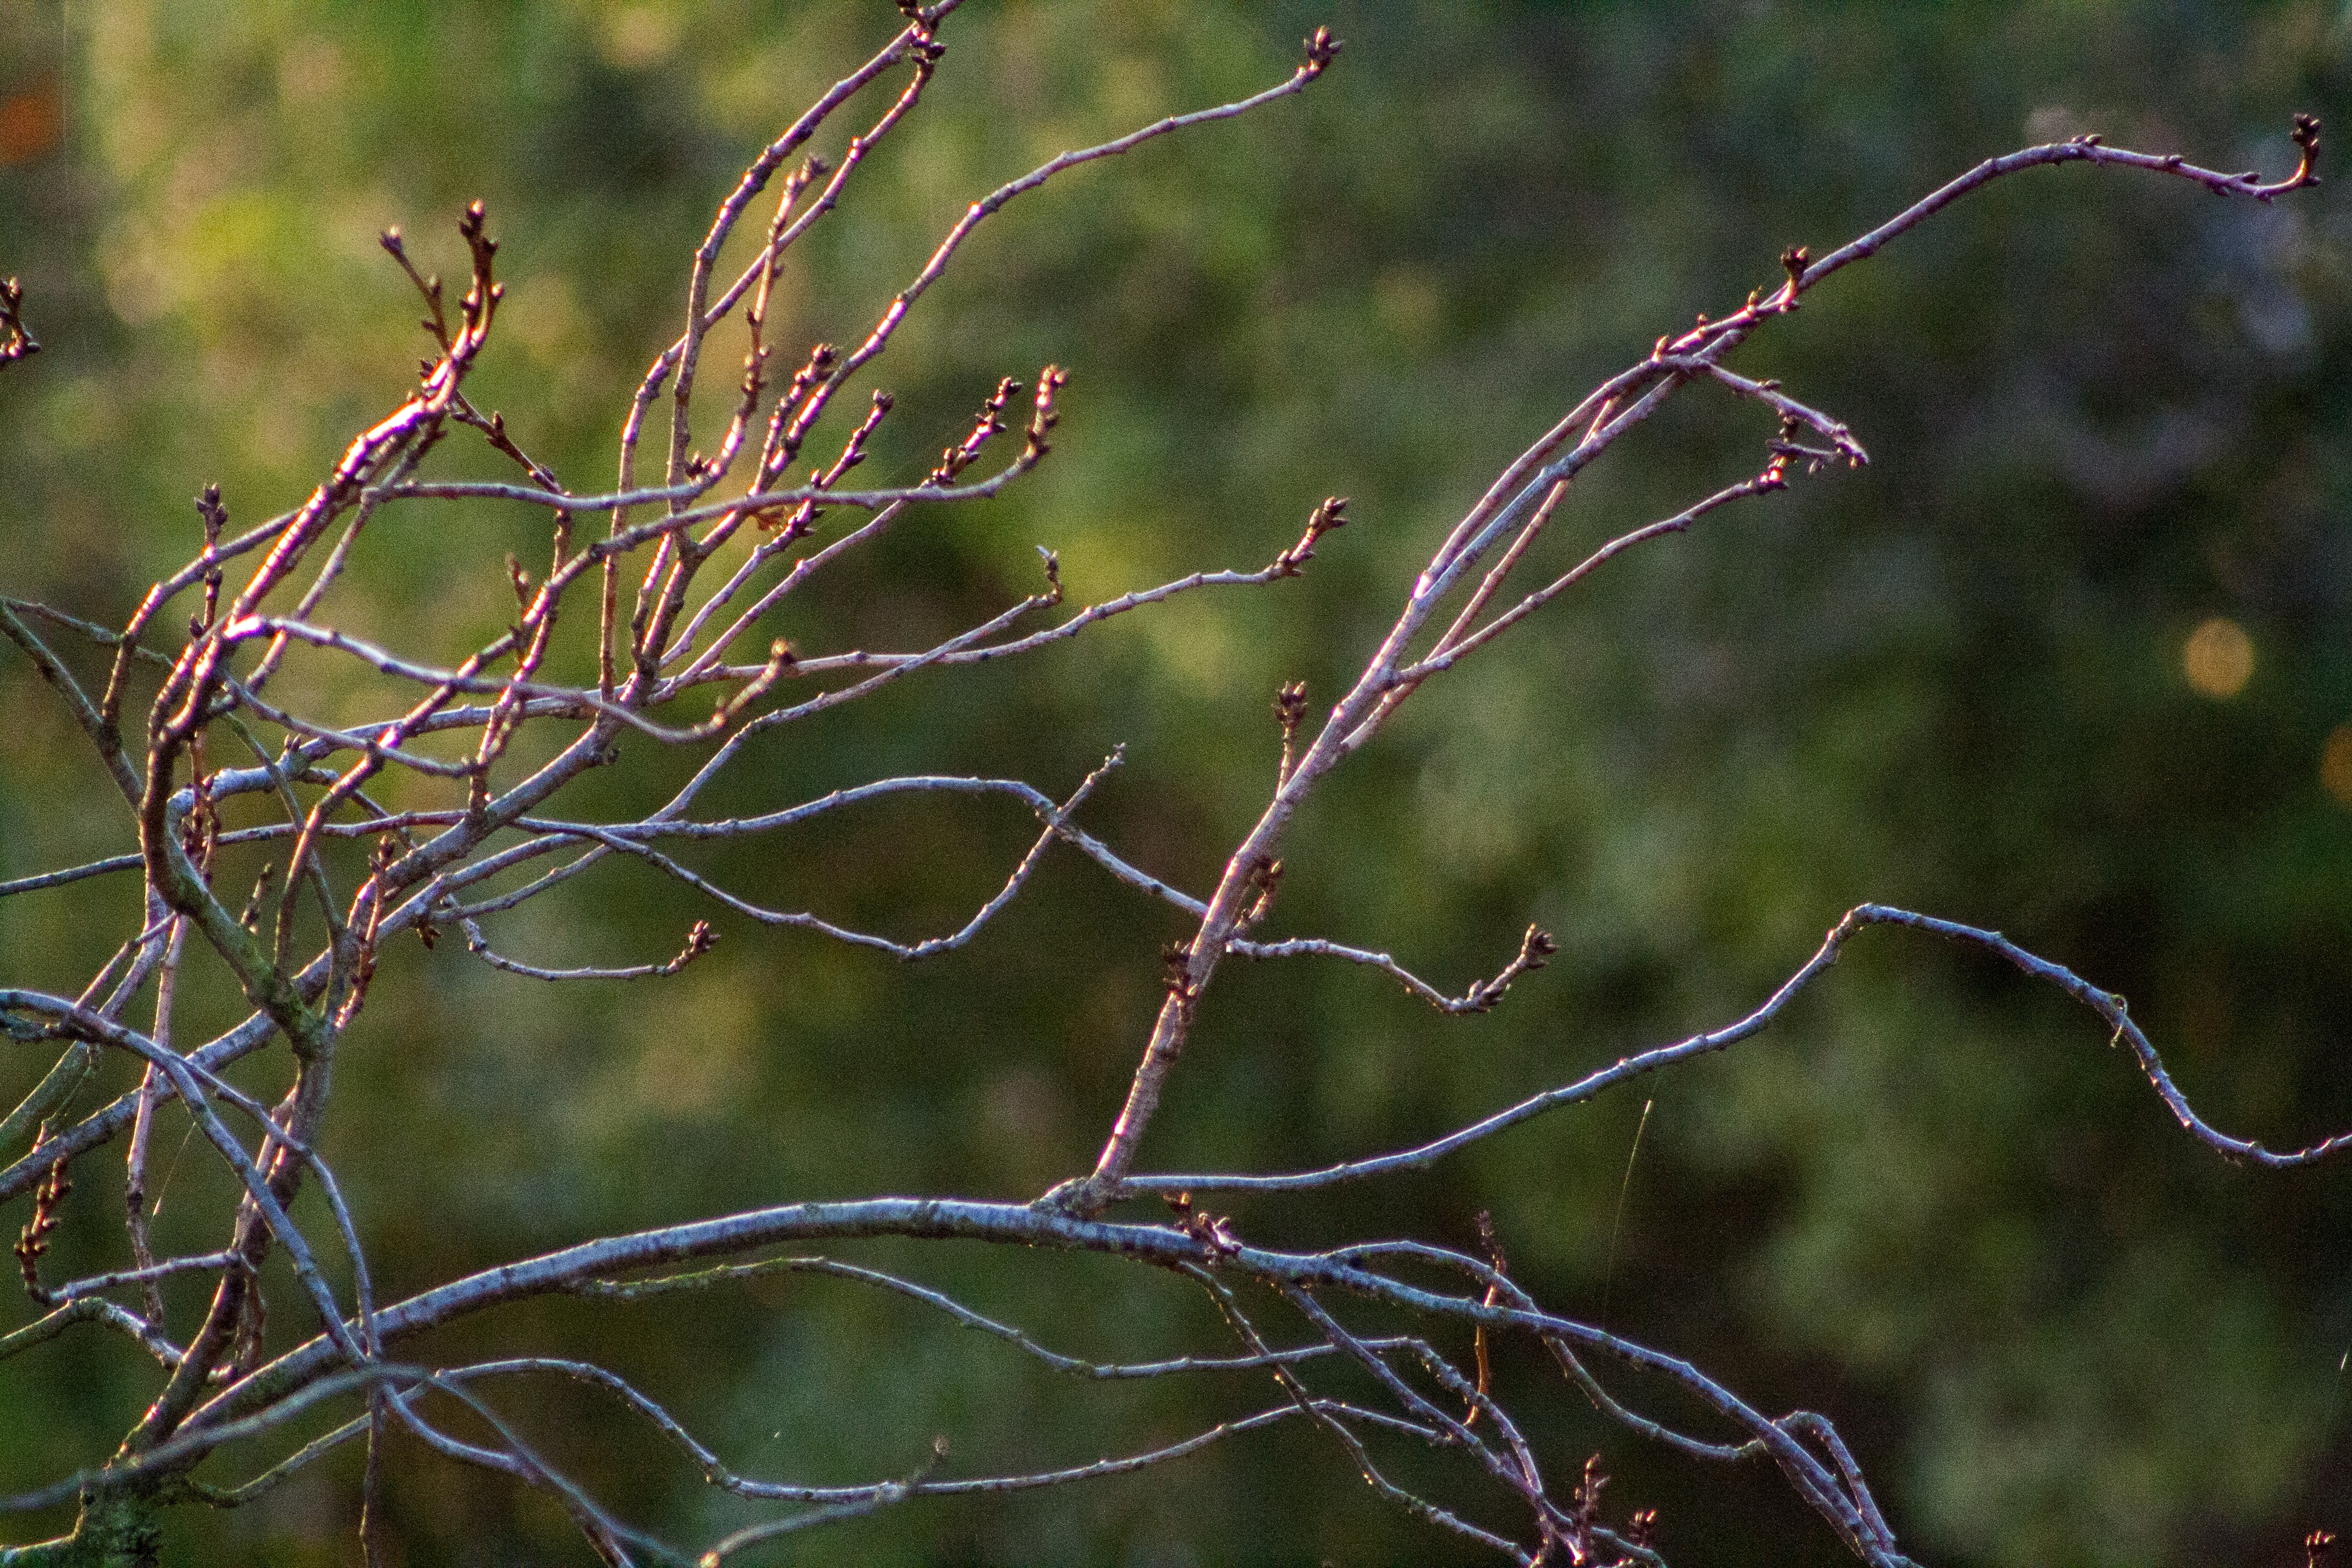
tree, nature, grass, branch, plant, sunlight, leaf, flower, green, autumn, botany, flora, twig, plant stem, woody plant, thorns spines and prickles